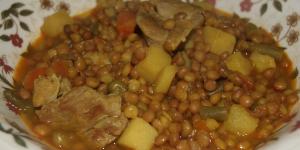
lentejas pardinas con verduras